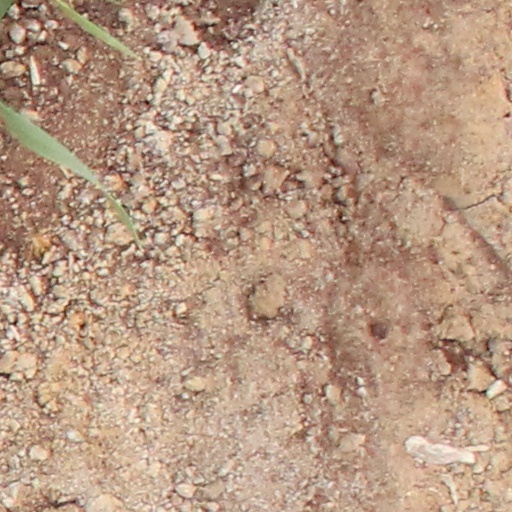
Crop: wheat